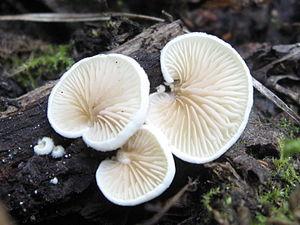
Les Crepidotaceae sont une famille de champignons basidiomycètes du clade VI Agaricoïde de l'ordre des Agaricales.